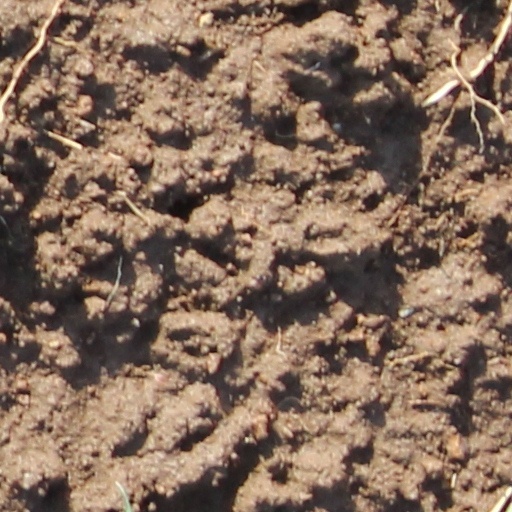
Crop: wheat